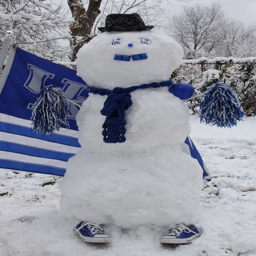
we witnessed our first snowfall of the season last week , but there are likely more to come !